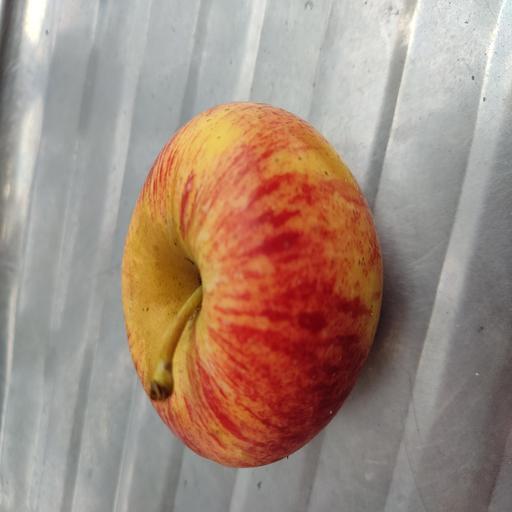
Crop type: Apple_Gala